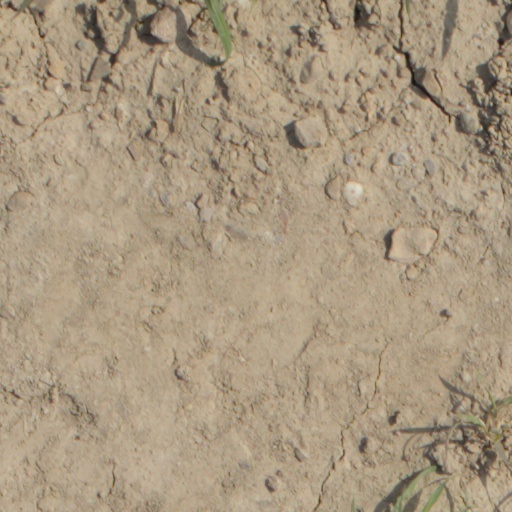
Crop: wheat